Josef Dvořák

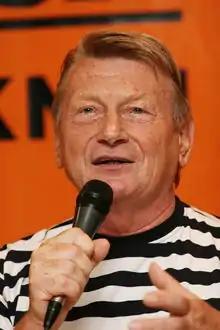
Josef Dvořák (2008)

Josef Dvořák (born 25 April 1942 in Horní Cerekev, Protectorate of Bohemia and Moravia) is a Czech actor. He started his career in Kadaň from where Pavel Fiala took him to Kladivadlo in Ústí nad Labem. He was an external actor in theatre Semafor from 1972 to 1990. In 1990 he established his own theatre company "Divadelní společnost Josefa Dvořáka". He is famous for his many movie roles of Vodník.